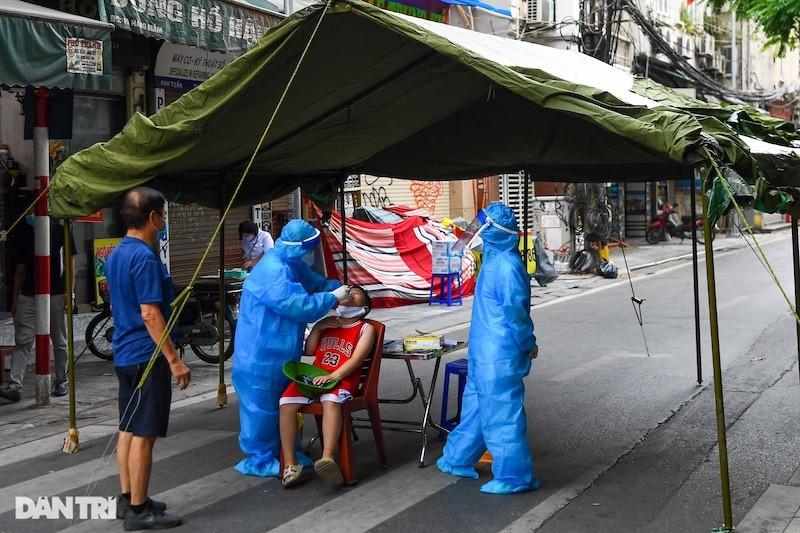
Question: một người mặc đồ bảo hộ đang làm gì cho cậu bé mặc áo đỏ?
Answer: người mặc đồ bảo hộ đang lấy mẫu xét nghiệm cho cậu bé mặc áo đỏ